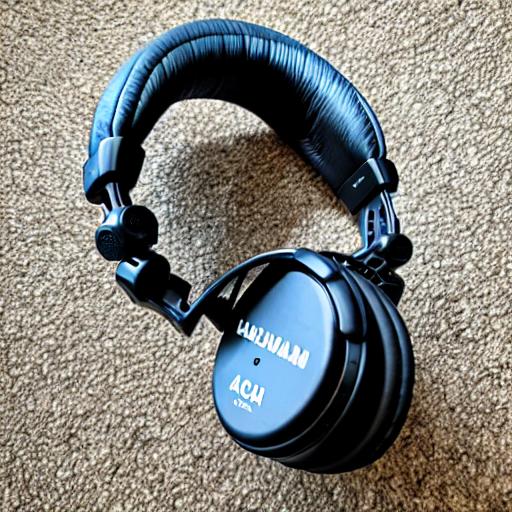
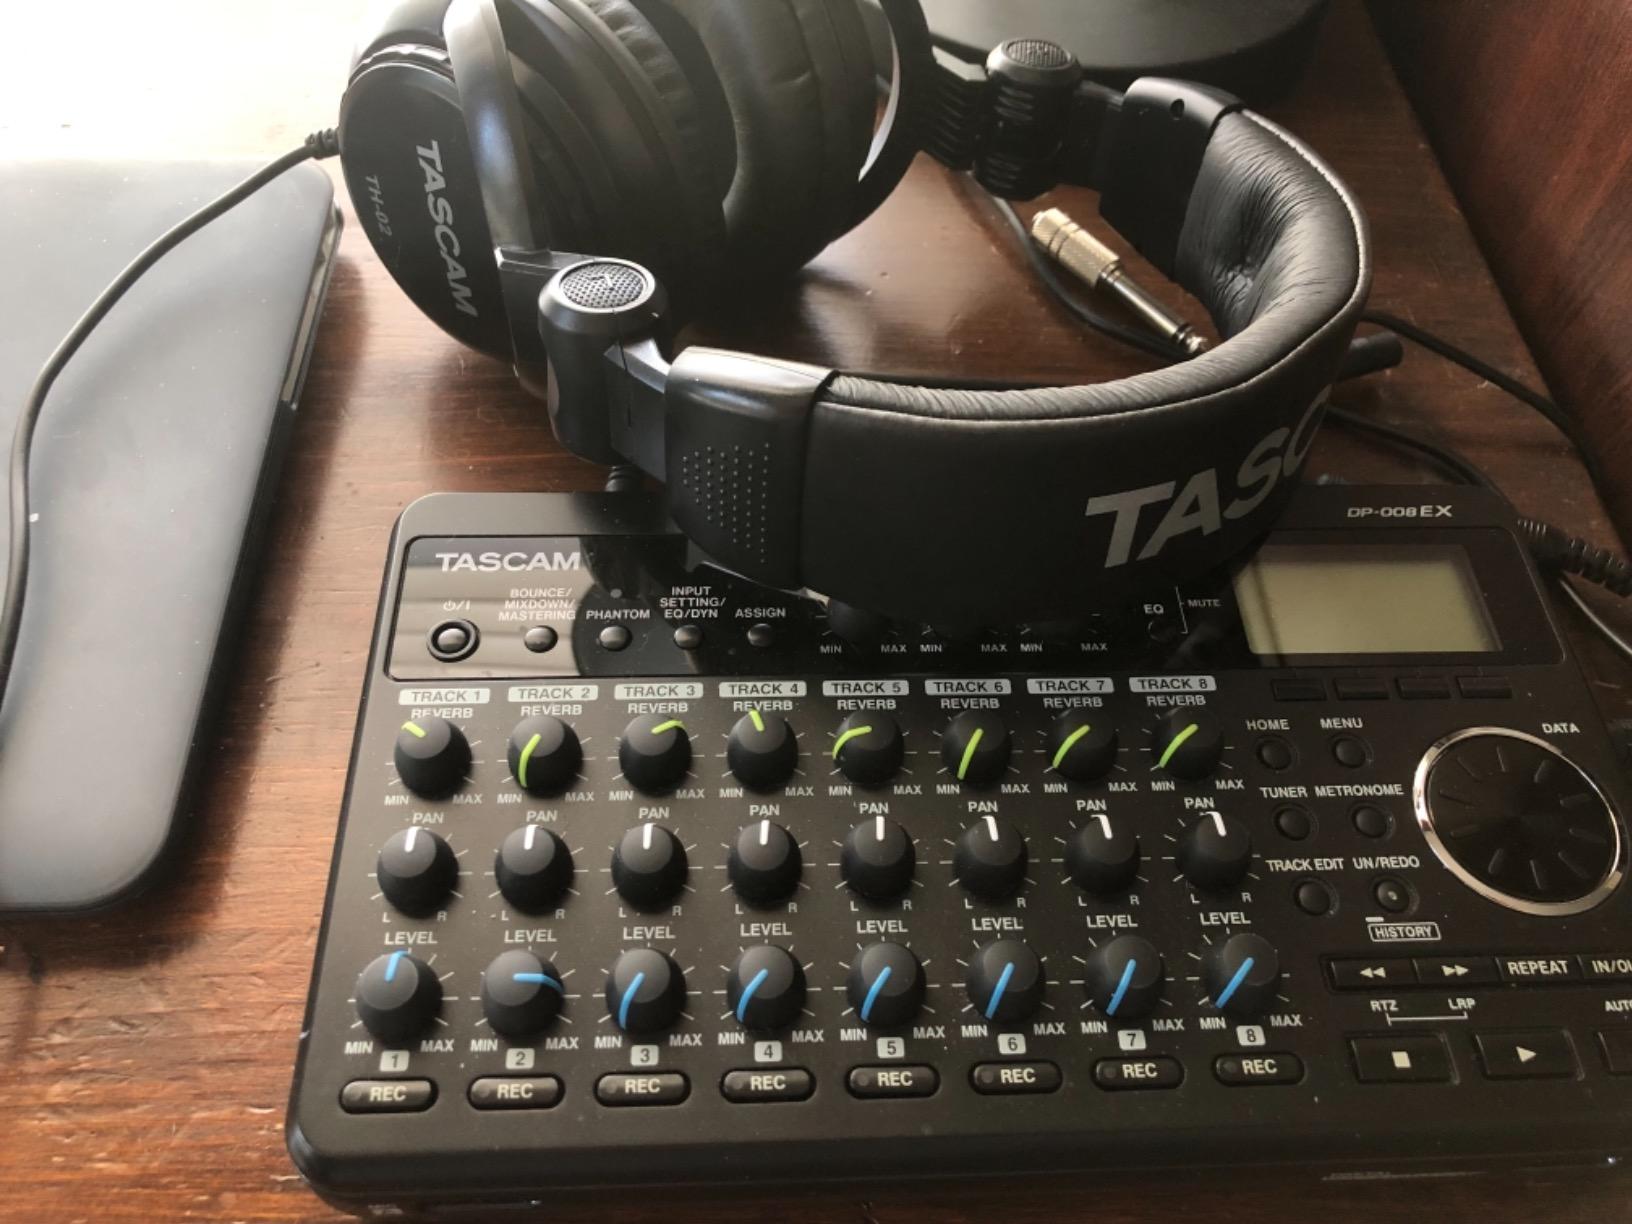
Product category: headphones
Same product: no